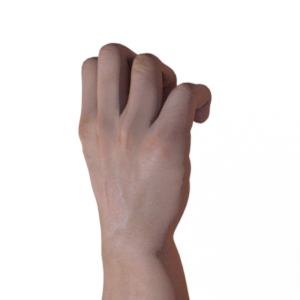
Label: rock